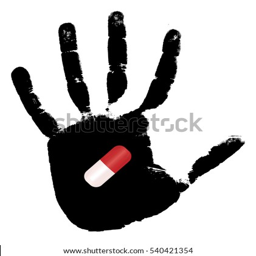
the medical capsule on a black print of a hand